Taos, New Mexico

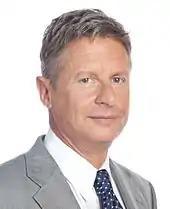
Gary Johnson, former two-term governor of New Mexico

About northwest is the D. H. Lawrence Ranch (originally known as the Kiowa Ranch and now owned by the University of New Mexico), the home of the English novelist in the 1920s. It is believed that his ashes are buried there at the D. H. Lawrence Memorial.